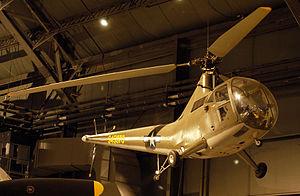
Le Sikorsky S-49 est un hélicoptère léger américain conçu et réalisé dans les années 1940 pour les besoins militaires. Il fut parmi les premières machines de ce type construites en série. Il est également connu comme Sikorsky R-6.